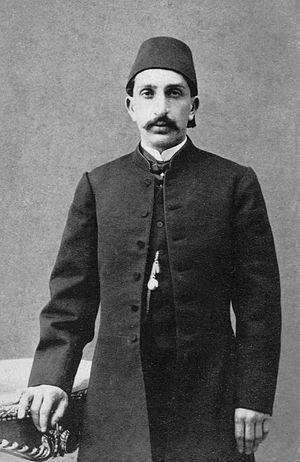
Portrait d'Abdul Hamid II, 34e Sultan et Calife de l'Islam 113e de l'Empire Ottoman (1842-1918).
En 632, à la mort de Mahomet, prophète de l'islam, c'est un calife qui prend le commandement des musulmans.